Dana Brooke

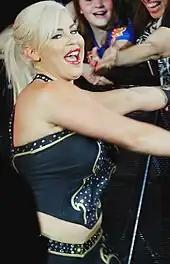
Brooke at the live event show in May 2017.

On the March 13, 2017 episode of "Raw", Brooke lost to Banks and then was being berated by multiple insults by Charlotte, Brooke turned face for the first time in her career, when she attacked Charlotte and ended her association with Charlotte. However, a week later, Brooke lost to Charlotte. Brooke's feud with Charlotte ended after Charlotte was drafted to "SmackDown" during the 2017's Superstar Shake-up.